Thirteen at the Table

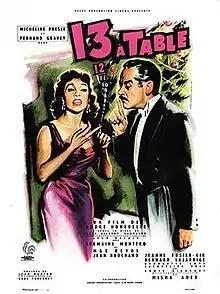

Thirteen at the Table (French: Treize à table) is a 1955 French comedy film directed by André Hunebelle and starring Micheline Presle, Fernand Gravey and Germaine Montero. It was shot at the Francoeur Studios in Paris. The film's sets were designed by the art director Lucien Carré. It is based on the 1953 play of the same name by Marc-Gilbert Sauvajon.